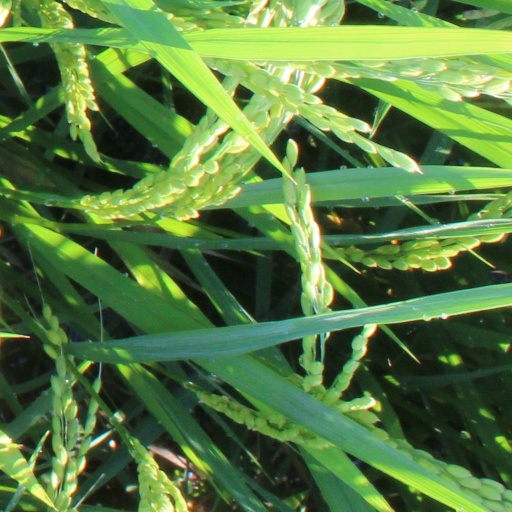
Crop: rice